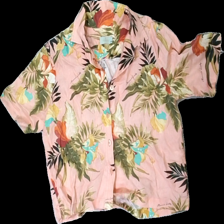
View: front
Type: Shirt
Category: Ladies
Brand: Morris
Colors: Pink, Red, Yellow, Multicolor
Material: 100% cotton
Pattern: Floral print
Cut: Regular
Size: 40
Season: All
Stains: Minor
Damage: slightly yellow collar
Damage location: top center
Price range: 50-100
Recommended usage: Export